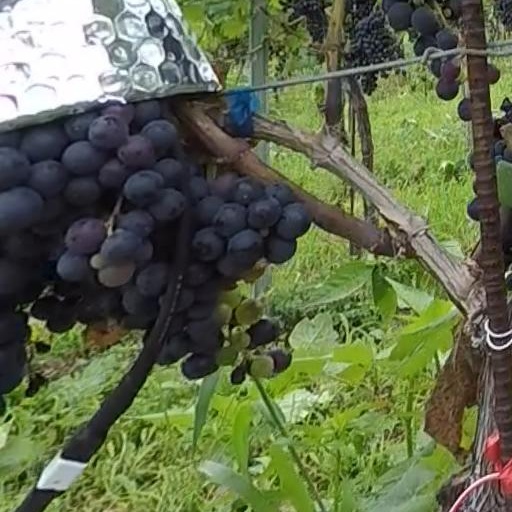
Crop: grape